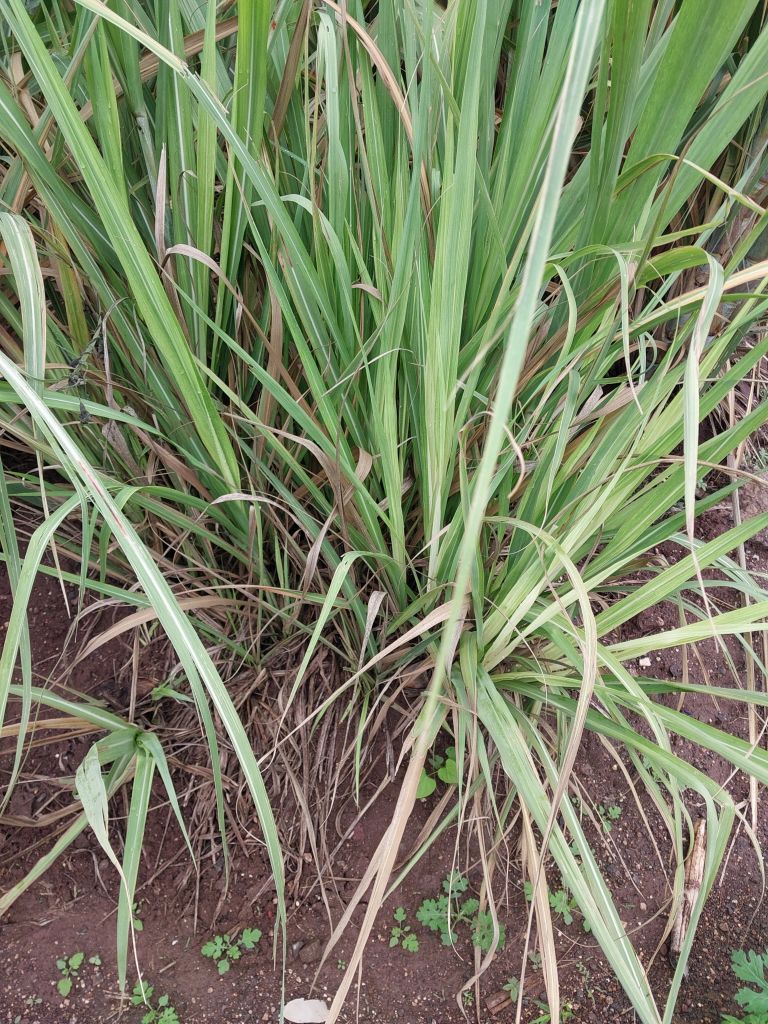
Label: Grassy shoot